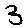
Label: 3